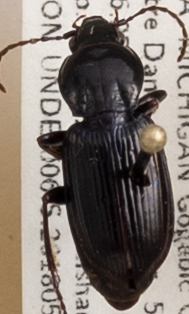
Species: Pterostichus mutus
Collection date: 2018-05-30
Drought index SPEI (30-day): -1.45
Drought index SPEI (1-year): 0.39
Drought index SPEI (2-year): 2.09